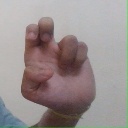
अक्षर: अ